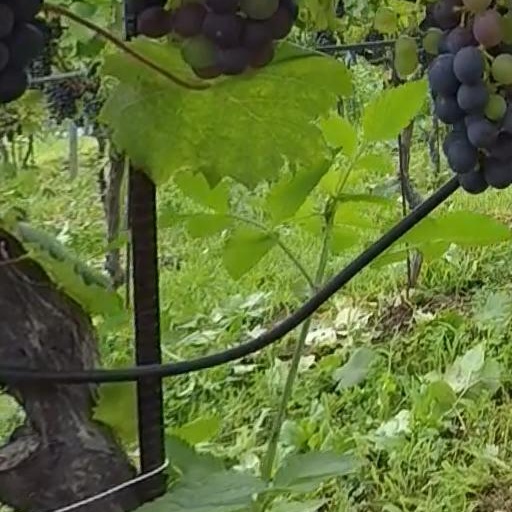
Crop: grape